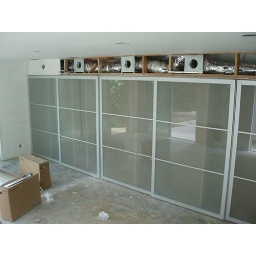
HVAC diffusers have been repositioned to their correct position in the center of the cabinet doors